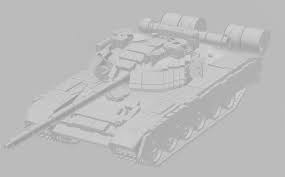
Label: T-80